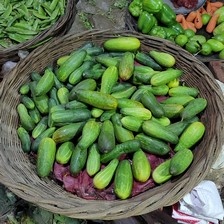
Label: cucumber